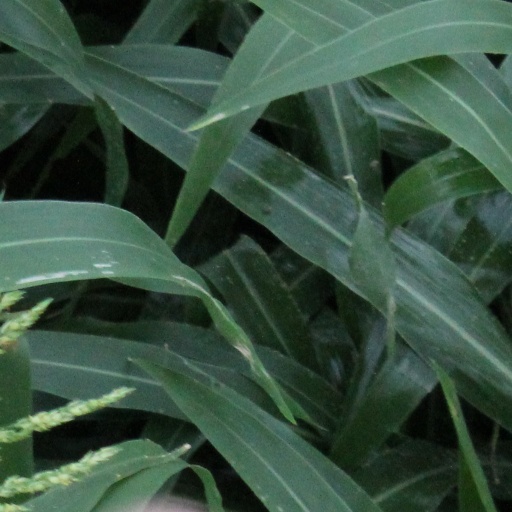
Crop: sorghum